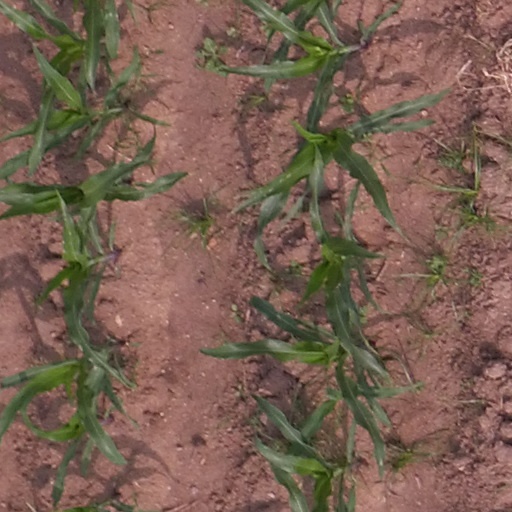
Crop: maize; corn